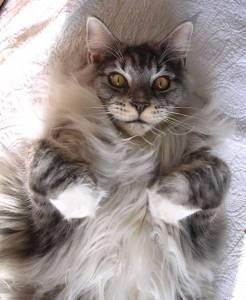
Maine Coon